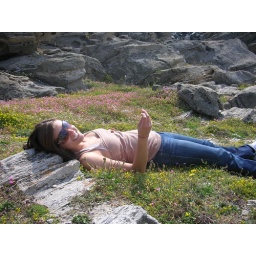
Lying in flowers on the rocky coast of Paros, how cute